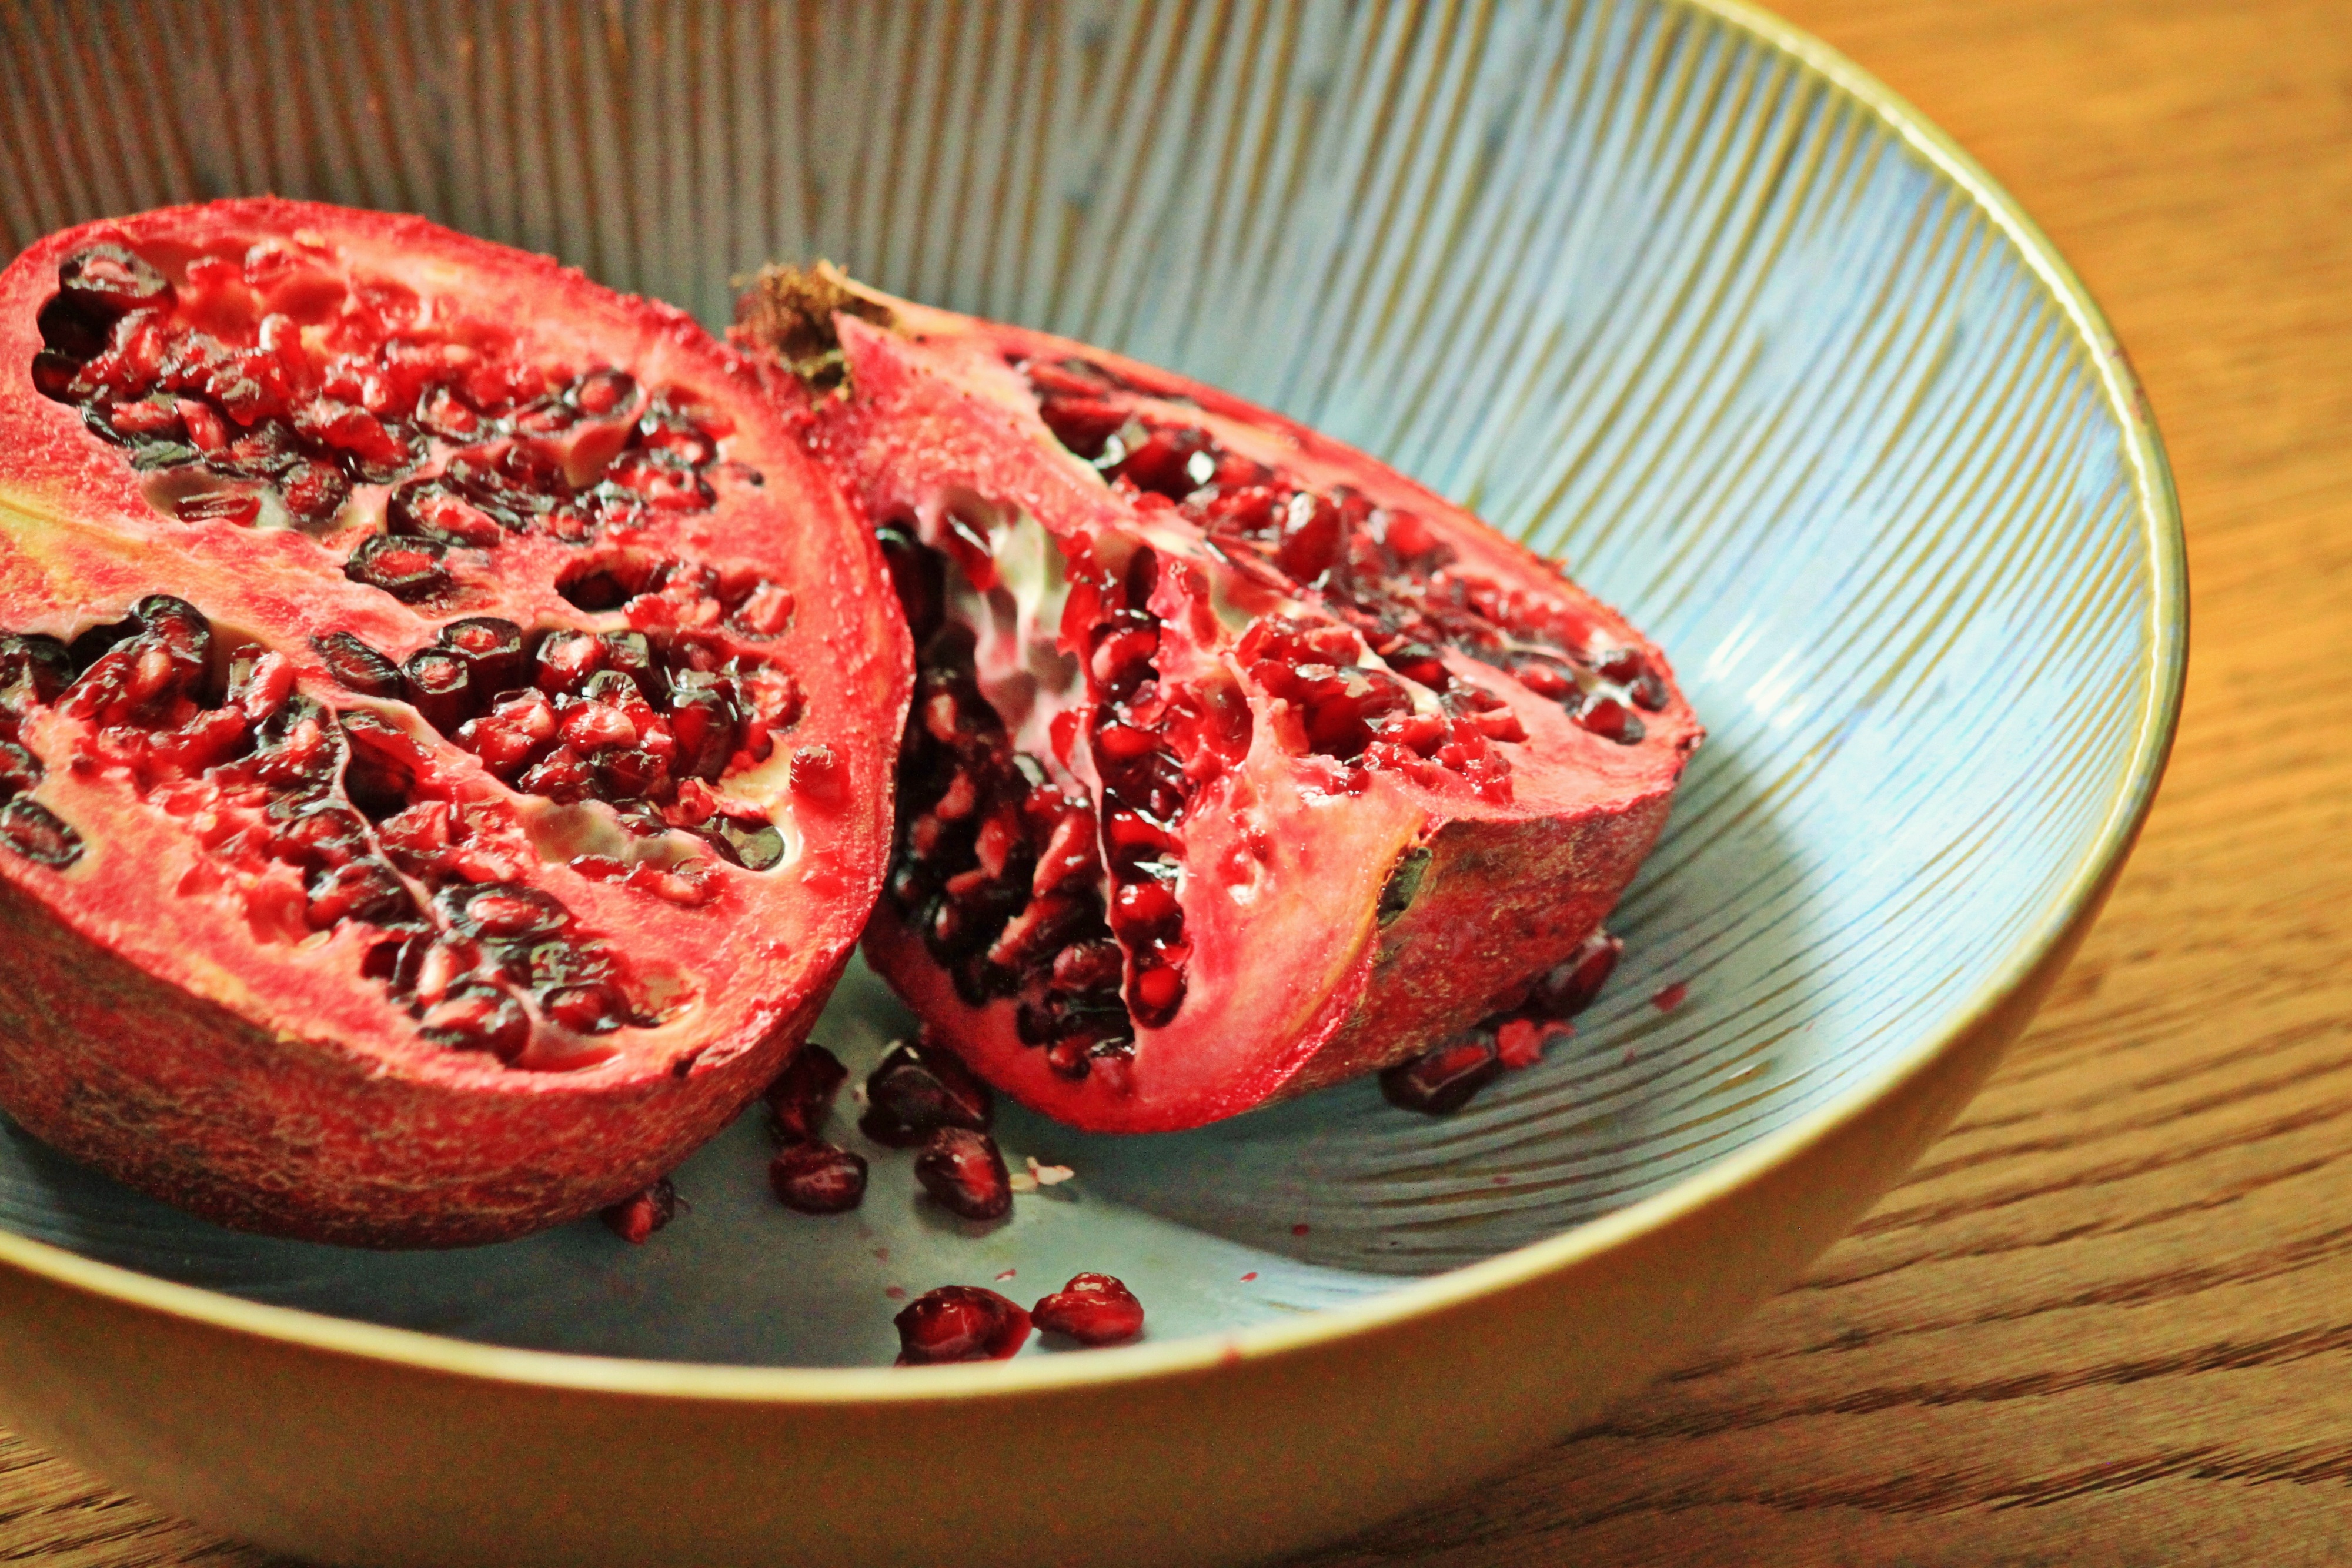
nature, plant, fruit, berry, sweet, ripe, food, mediterranean, red, produce, healthy, eat, delicious, strawberry, pomegranate, tropical fruit, seeds, fruits, exotic, strawberries, vitamins, frisch, cores, flowering plant, pomegranate open, love apple, land plant, frutti di bosco, fruit kernels